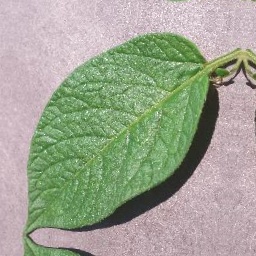
Etiqueta: Sana